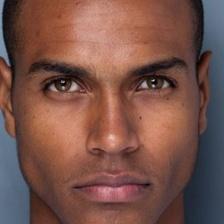
Label: faces